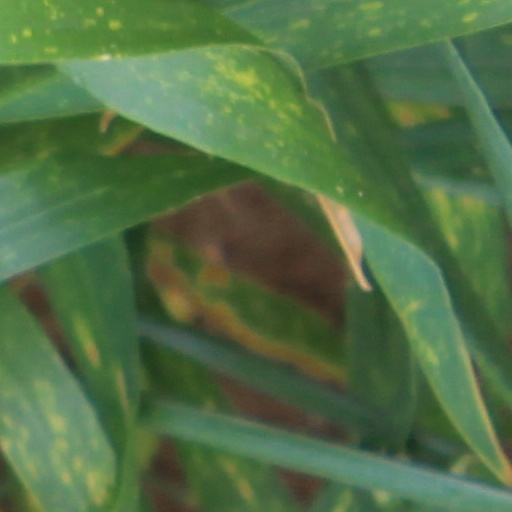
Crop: wheat